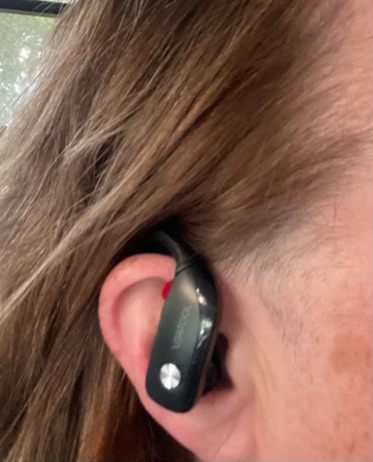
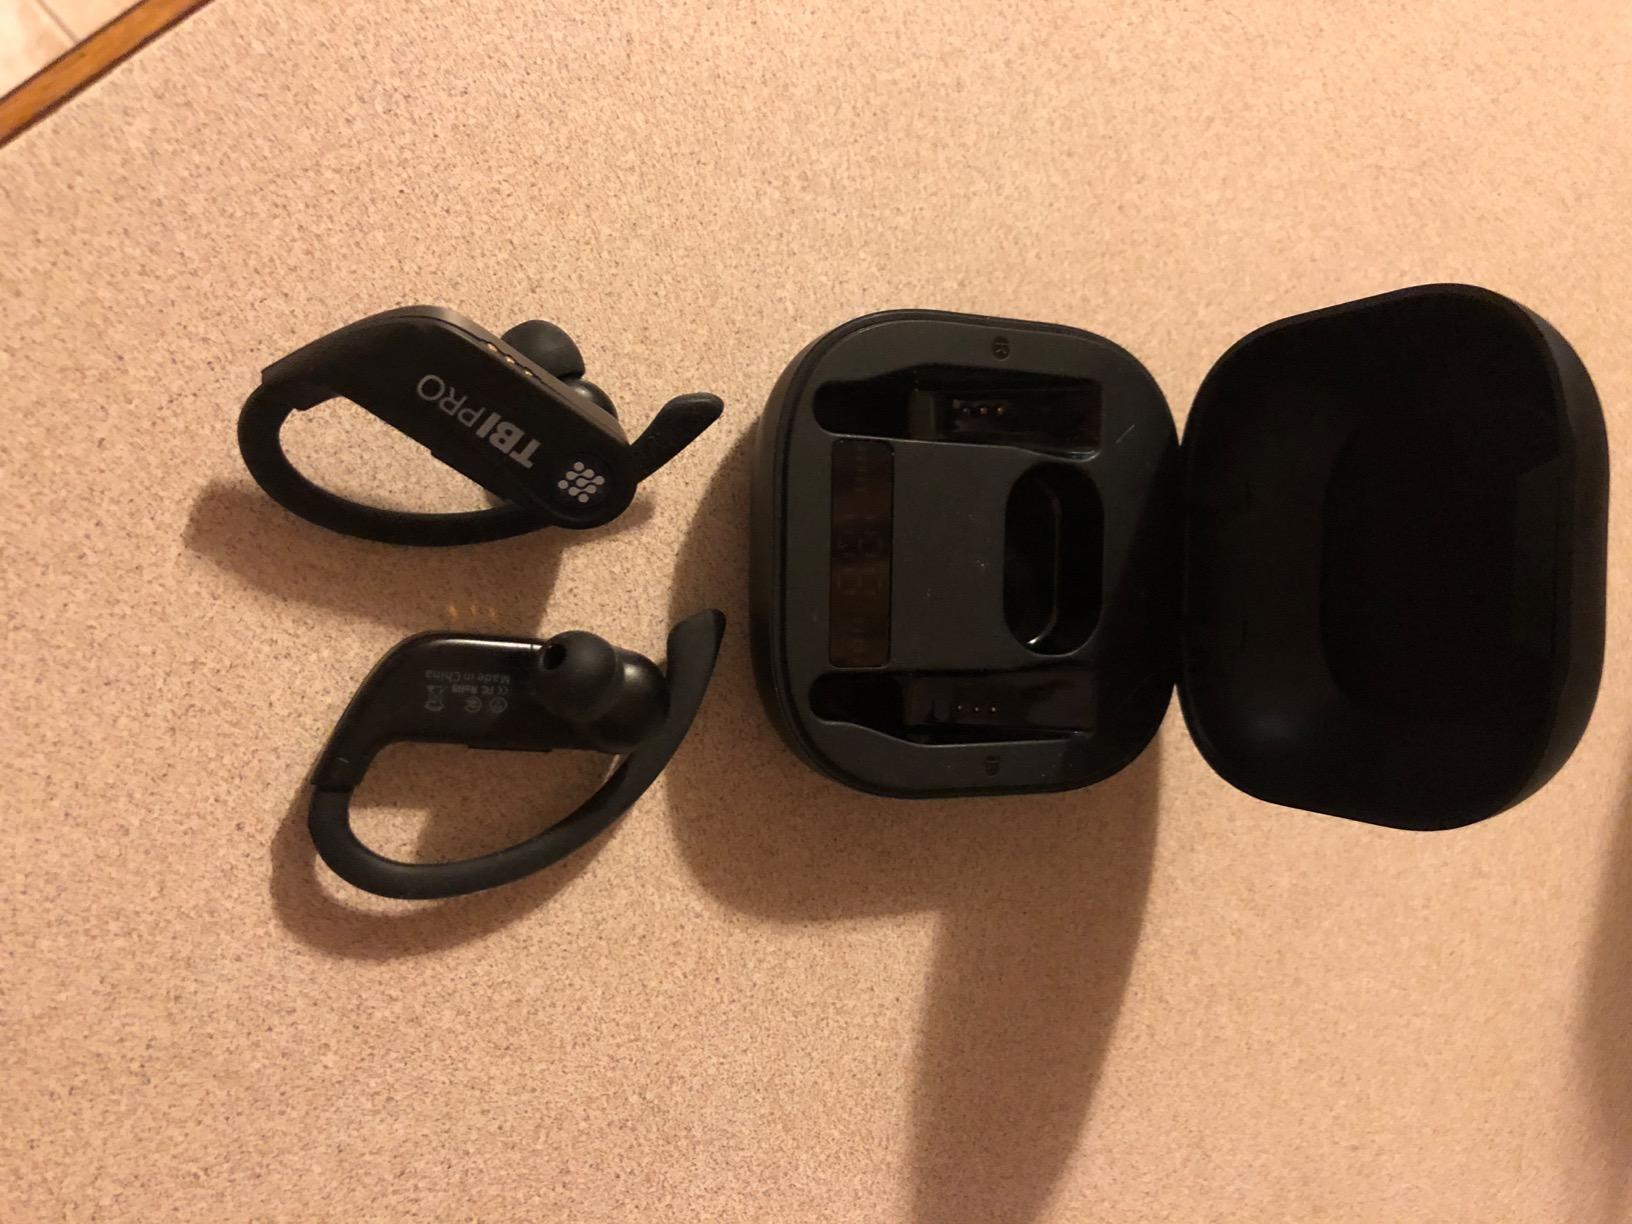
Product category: earbuds
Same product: no